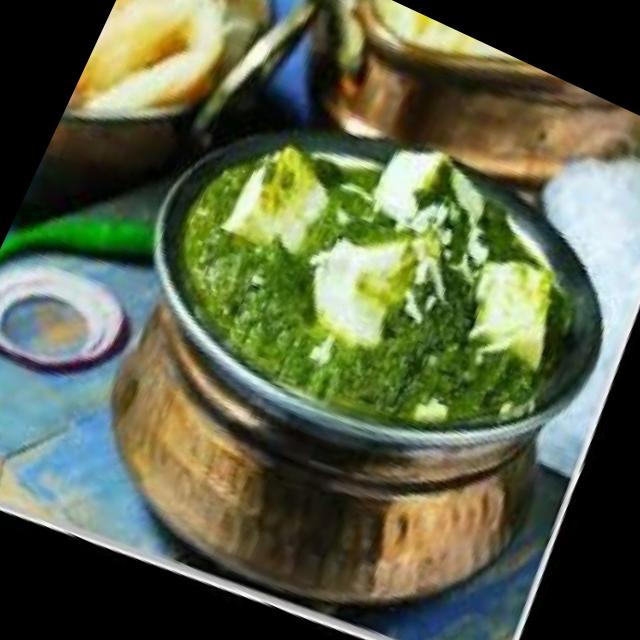
Dish: palak_paneer